Junction Boulevard station

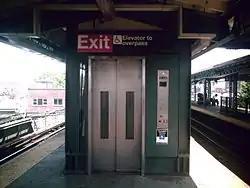
Elevator from platform

This station has two island platforms and three tracks. The two outer local tracks are used by the full-time 7 local service while the middle express track is used by the rush-hour peak direction <7> express service. Both platforms have red canopies with green frames and support columns in the center and are narrower at either ends.